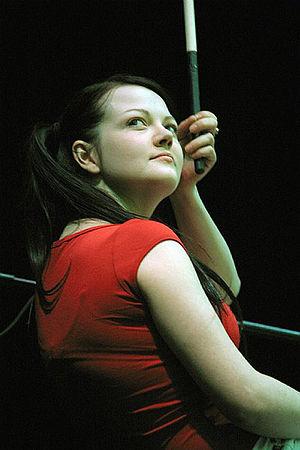
Megan Martha « Meg » White est connue pour avoir été la batteuse du groupe The White Stripes, dans lequel elle accompagnait Jack White. Ils ont été mariés en 1996 et ont divorcé en 2000.